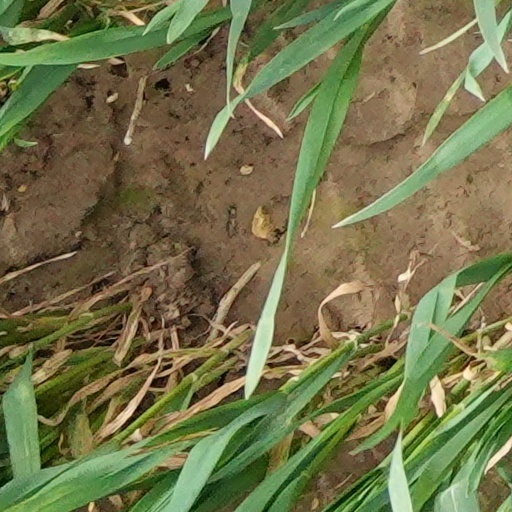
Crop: wheat